Eulalie Morin

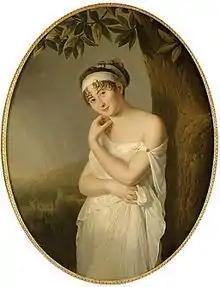
Portrait of Juliette Récamier in Versailles

Morin was born in Nantes, France to Jacques Cornillaud and Eulalie Barbaux. She was trained as a painter in the studio of Guillaume Lethière (1760-1832) and may have also studied with Jean-Baptiste Isabey (1767-1806). Morin is best known for her miniatures and portraits. Between 1798 and 1804, she exhibited work at the Paris Salon. Her "Portrait of Juliette Récamier", now located in the Musée national des châteaux de Versailles et de Trianon, was exhibited 1799 Salon and included in the 1905 book "Women Painters of the World". A copy was owned by Madame de Staël and kept in her bedroom at Coppet Castle, in Switzerland.